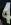
Number: 4